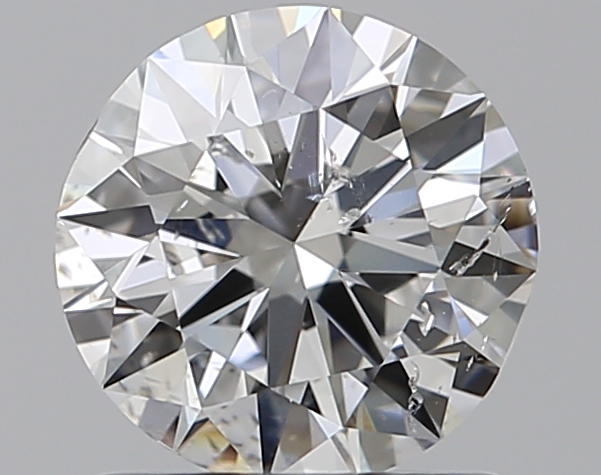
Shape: round
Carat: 1
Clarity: SI2
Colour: E
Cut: EX
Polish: EX
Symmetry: VG
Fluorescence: N
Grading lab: GIA
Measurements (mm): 6.39 x 6.48 x 3.92